Beynost station

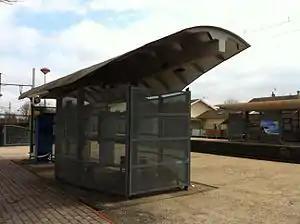
Platform shelter, in the direction of Ambérieu station

Beynost station (French: "Gare de Beynost") is a French railway station located in commune of Beynost, Ain department in the Auvergne-Rhône-Alpes region. It is located at kilometric point (KP) 20.966 on the Lyon-Geneva railway.